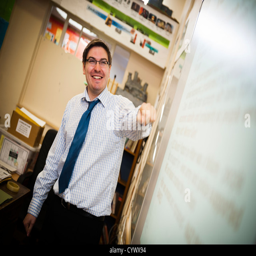
a man teaching modern history